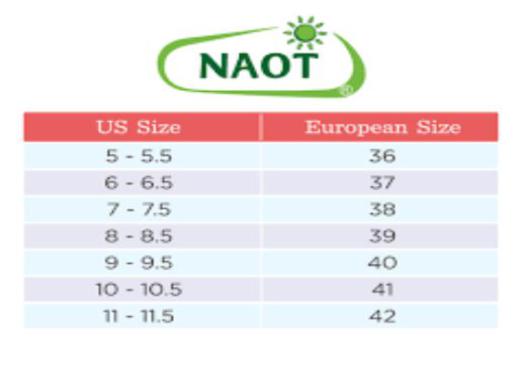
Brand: naot
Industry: Clothes